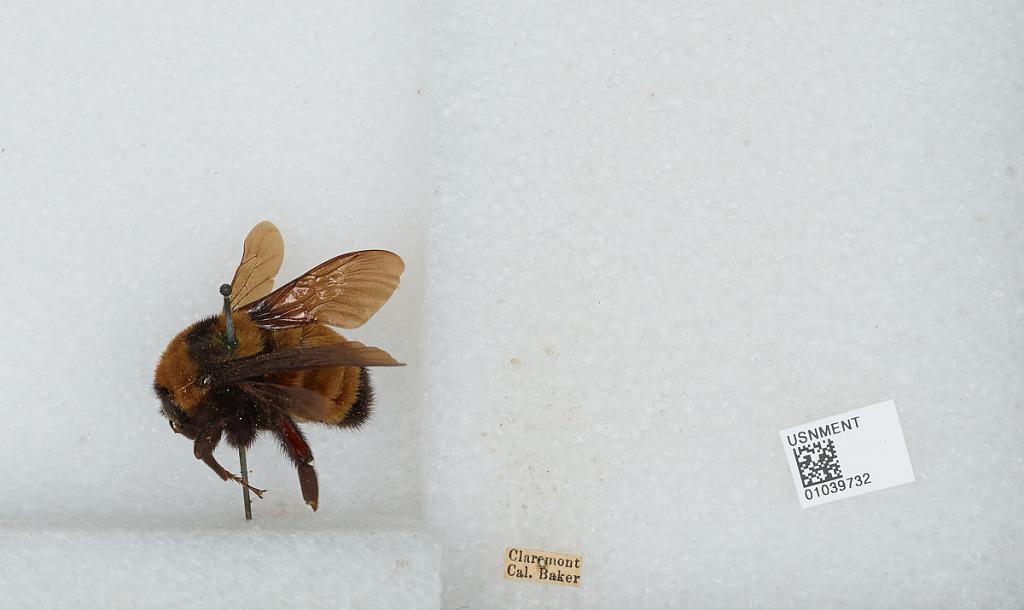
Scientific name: Bombus (Fervidobombus) sonorus Say
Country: United States
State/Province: California
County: Los Angeles
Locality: Claremont
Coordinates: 34.11, -117.72